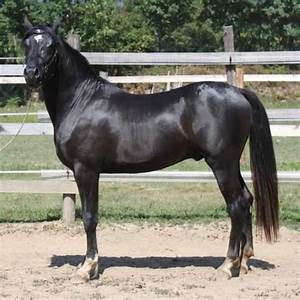
Label: cavallo